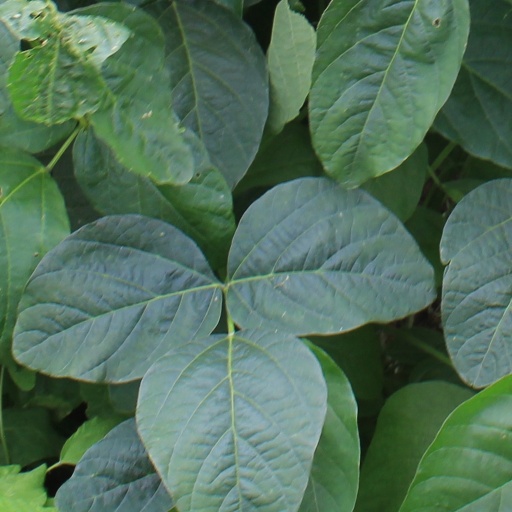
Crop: soybean